Old Monroe County Courthouse

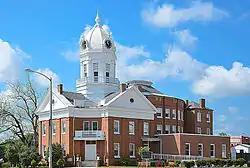

The Old Monroe County Courthouse is a historic courthouse building in Monroeville, Alabama that served as the Monroe County courthouse from 1903 to 1963.